Kennya Cordner

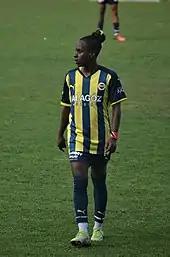
Kennya Cordner of Fenerbahçe in the 2021-22 Turkish Women's Football Super League.

Mid December 2021, Cordner moved to Turkey, and signed a deal with Fenerbahçe from Istanbul to playe in the 2021-22 Super League season. She netted 34 goals in 25 matches played, and became the top goalscorer of the season. She played also in the next season for Fenerbahçe. End July 2023, she left Turkey for China.